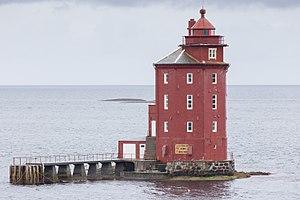
Liste des phares de Norvège : La Norvège est l'une des nations les plus maritimes du monde. Le pays est long et étroit, avec des vallées noyées appelées fjords qui amènent la mer loin à l'intérieur des terres dans la plupart des régions. La côte continentale est estimée à 2.650 km de long, et quand toutes les îles sont comptées, la côte totale approche un étonnant 60.000 km.